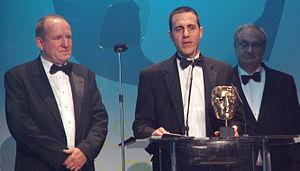
Ian Livingstone et Paul Gambaccini, aux Bafta Awards 2006.